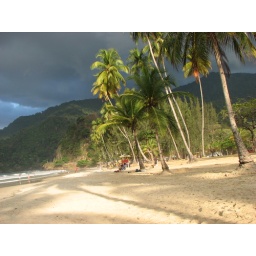
The beach in sunlight and storm clouds